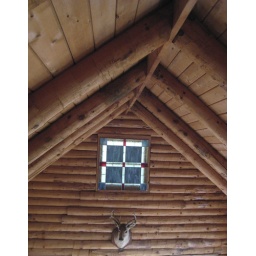
Stained glass window by Harry's mom, deer head by Harry's late father. Mandatory Credit: Photo by Michael Wiliams (c) 2010